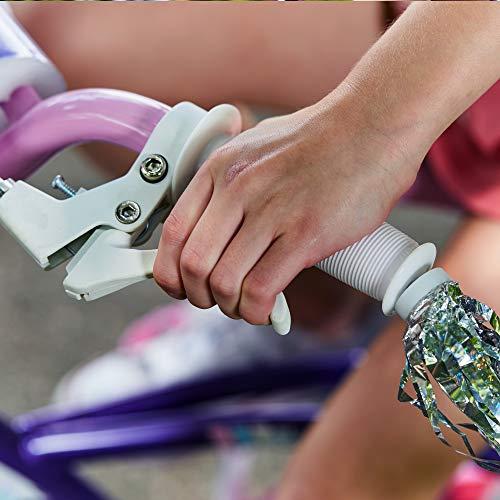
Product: Huffy 18" Glimmer Girls Bike, Amethyst
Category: Sports & Outdoors | Outdoor Recreation | Cycling | Kids' Bikes & Accessories | Kids' Bikes
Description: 18" Girls bike with removable training wheels is great for beginning riders; ideal for ages 4-8 with a rider height of 42-49 inches; details like shimmering streamers make it even more fun.
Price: $119.99
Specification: ASIN:B07DK4XYZ8|ShippingWeight:33pounds(Viewshippingratesandpolicies)|DateFirstAvailable:June5,2018